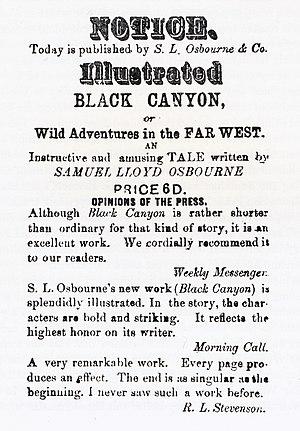
Emblèmes moraux est un recueil de poèmes de Robert Louis Stevenson illustré par l'auteur. Il se composait initialement de deux petites plaquettes de poésies et de gravures, toutes deux publiées à quelques dizaines d'exemplaires à Davos en 1882. Stevenson en est à la fois l'auteur, l'illustrateur, le graveur et, en association avec son beau-fils Lloyd Osbourne, alors âgé de treize ans, l'éditeur. Le titre d'Emblèmes moraux a été repris pour une édition collective posthume, publiée en 1921, rassemblant plusieurs plaquettes de Stevenson, pour la plupart illustrées par lui et initialement imprimées à Davos, entre 1881 et 1882, par Lloyd Osbourne. Les éditions originales des Emblèmes moraux, très rares, sont recherchées et appréciées tant pour leurs qualités graphiques et littéraires que pour leur dimension ludique.